Jennifer Aniston

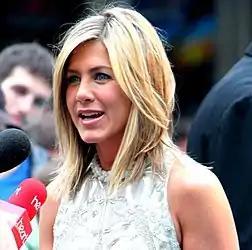
Aniston at the London premiere of "Horrible Bosses" in 2011

The 2008 comedy drama "Marley & Me", starring Aniston and Owen Wilson as the owners of the titular dog, set a record for the largest Christmas Day box office sales ever with $14.75 million. It earned a total of $51.7 million over the four-day weekend and placed number one at the box office, a position it maintained for two weeks. The total worldwide gross was $242.7 million. Her next film in wide release, the romantic comedy "He's Just Not That Into You" (2009), in which she starred opposite Ben Affleck, grossed $178.8 million globally and ranked number one at the United States box office for its opening weekend. While it received mixed reviews, Aniston, along with Affleck, Ginnifer Goodwin, and Jennifer Connelly, were praised by critics as standouts in the film.